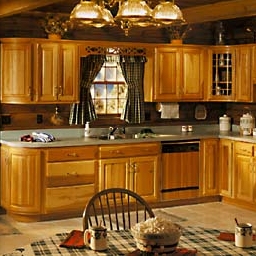
Room type: kitchen